Mayalamari

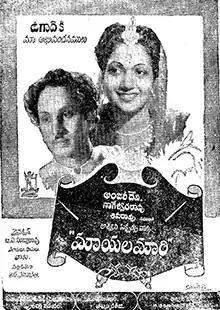
Theatrical release poster

Mayalamari is a 1951 Indian Telugu-language fantasy adventure film, produced by A.N.R.Gopala Krishnan under the Aswini Pictures banner and directed by P. Sridhar. It stars Akkineni Nageswara Rao and Anjali Devi, with music composed by P. Adinarayana Rao. The film was simultaneously released in Tamil as Maayakkari (1951).